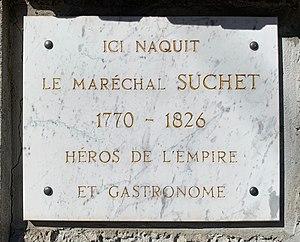
Plaque maison natale de Suchet (Lyon). &#32
La rue de la Mignonne se situe dans l'ancienne commune de Saint-Rambert-l'Île-Barbe, située dans le 9ᵉ arrondissement de Lyon, dans le cœur de la verdoyante ceinture des villas de campagne des grandes familles qui entouraient la ville. Elle tient son nom de la Maison Suchet, surnommée La Mignonne.